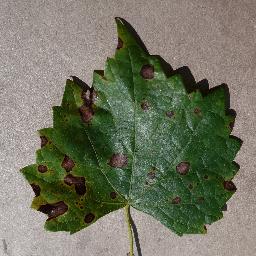
Label: Grape___Black_rot